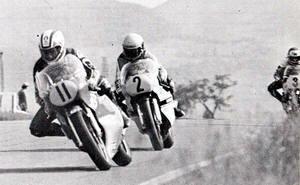
Marco Lucchinelli, né le 26 juin 1954 à Bolano, est un pilote vitesse moto italien.